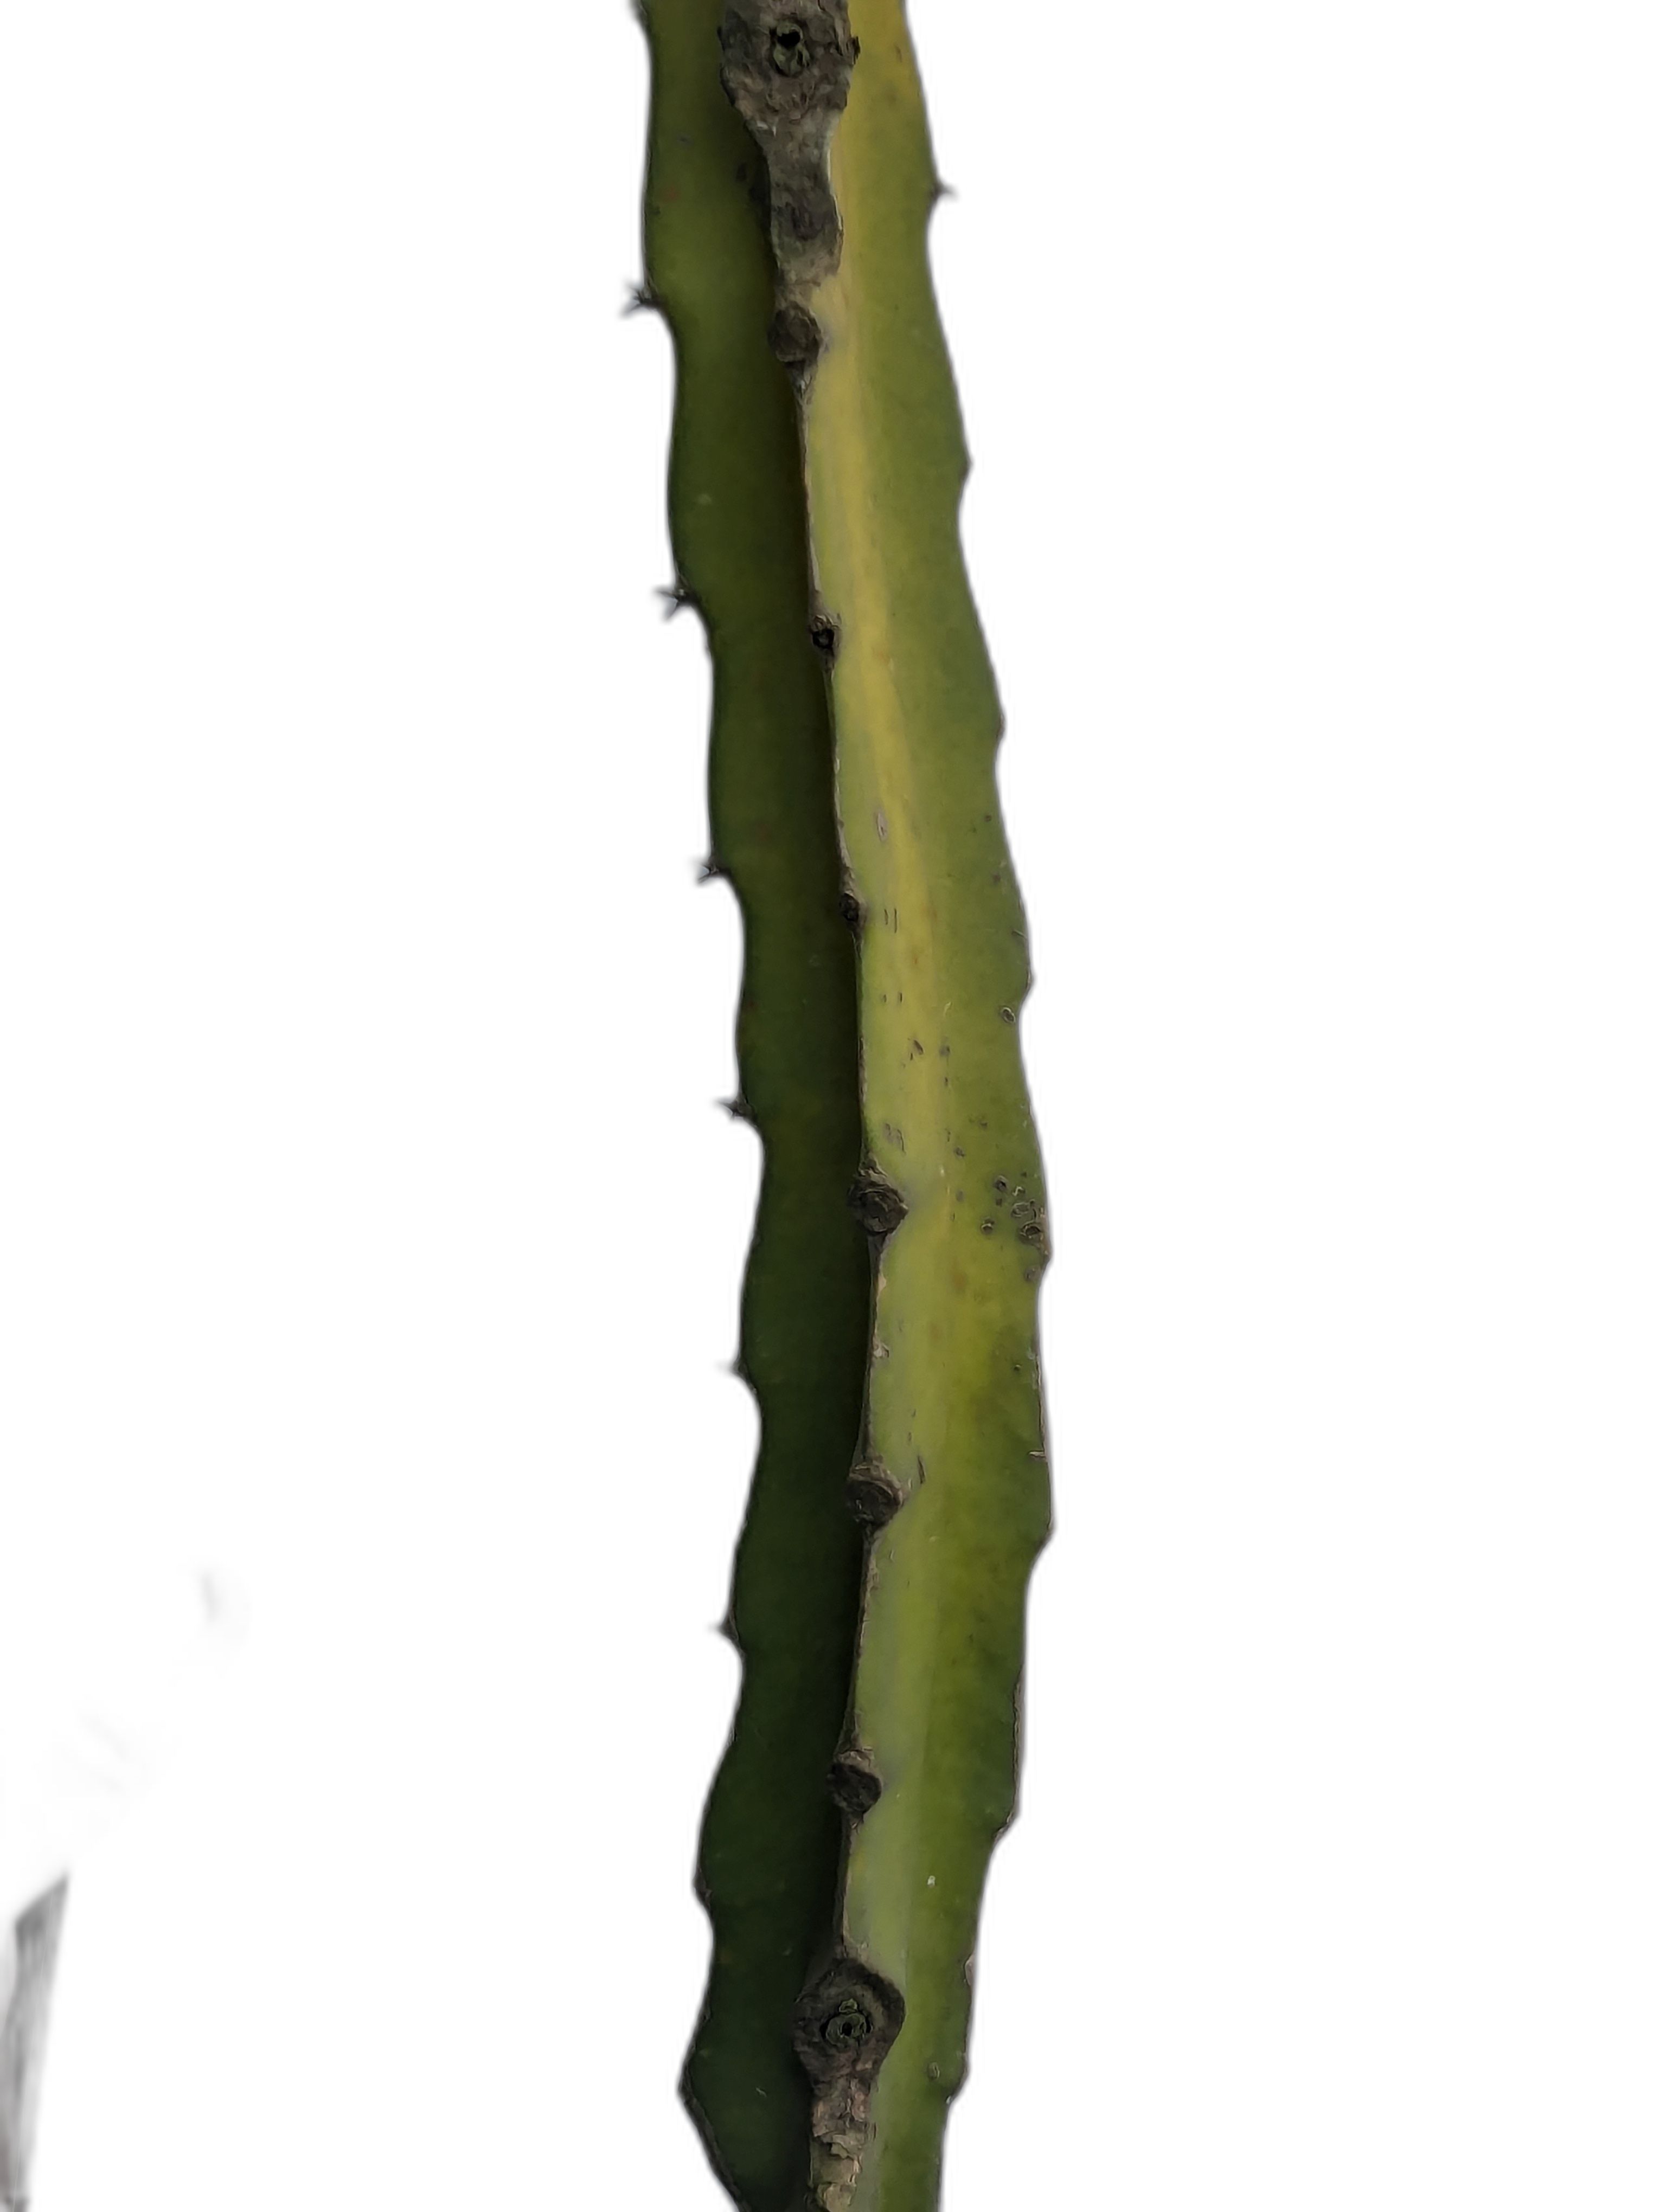
Label: Good leaf